Calusa

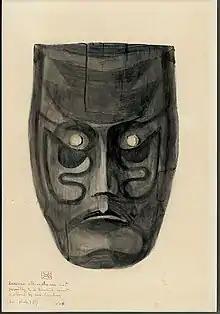
Watercolor of mask excavated at Key Marco, made by Caloosas or a closely related people

The Calusa wore minimal clothing. The men wore deerskin breechcloths. The Spanish left less description about Calusa women's attire. At the time, most Indigenous women of Florida wore skirts made from Spanish moss. The Calusa painted their bodies on a regular basis, but did not tattoo themselves. The men wore their hair long. The missionaries recognized that having a Calusa man cut his hair upon converting to Christianity (and European style) would be a great sacrifice. Little was recorded of jewelry or other ornamentation among the Calusa. During Menéndez de Avilés's visit in 1566, the chief's wife was described as wearing pearls, precious stones, and gold beads around her neck. The heir of the chief wore gold in an ornament on his forehead and beads on his legs.